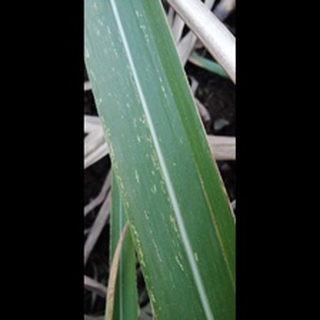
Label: sugarcane_mosaic